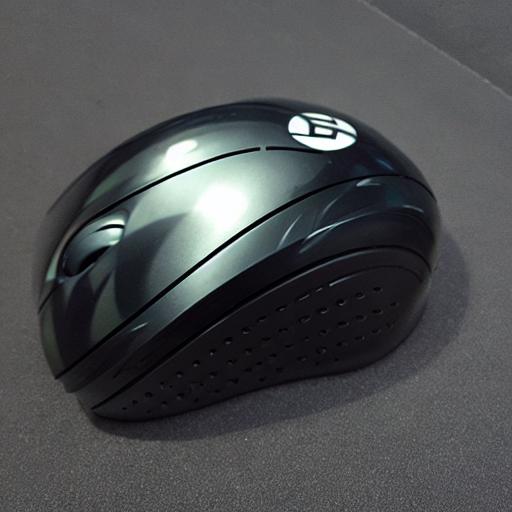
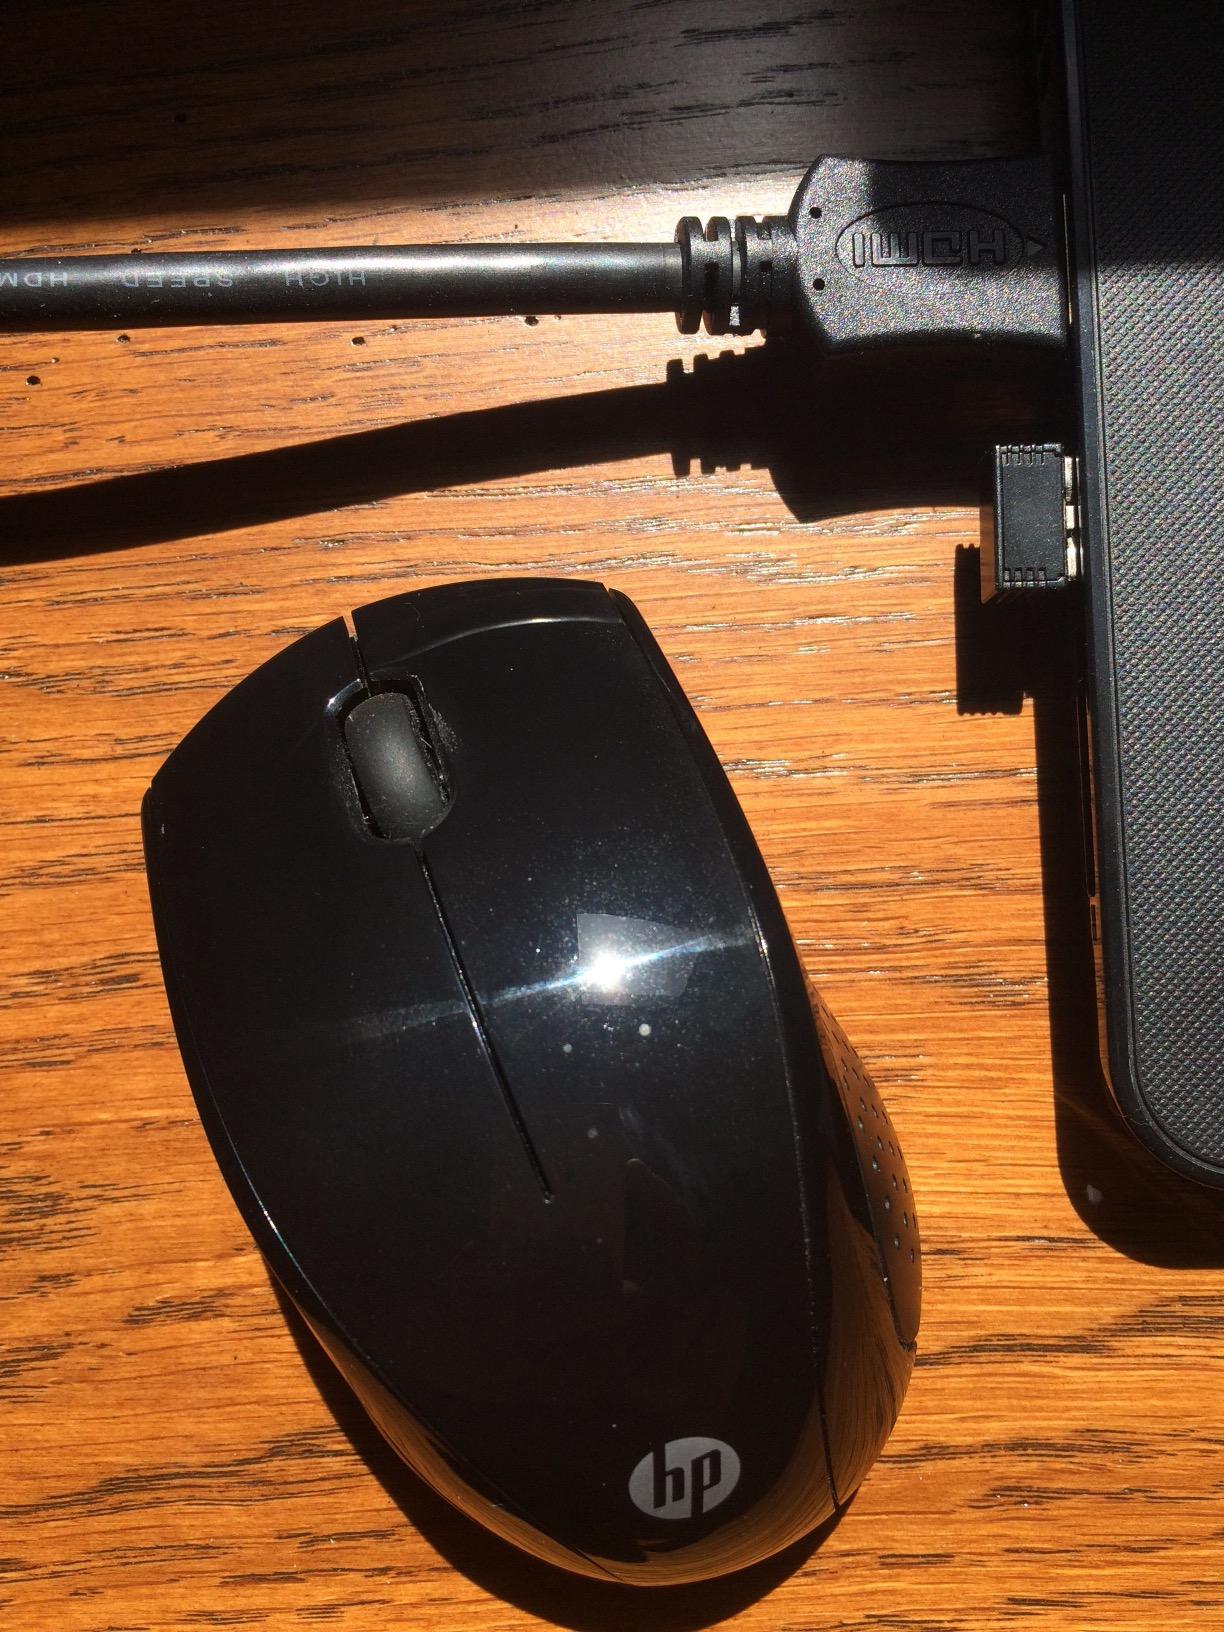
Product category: mouse
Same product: no